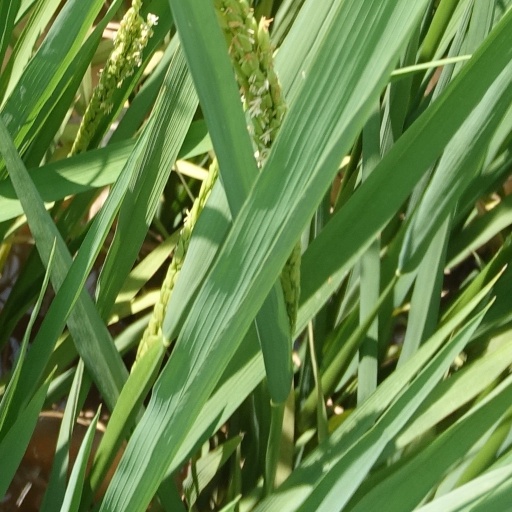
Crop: rice